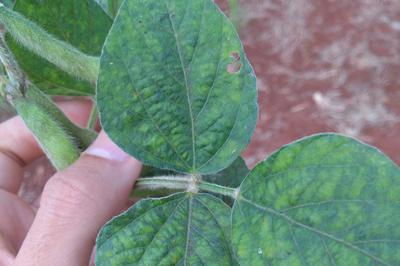
Plant: Soybean
Disease: soybean mosaic